Body of Christ

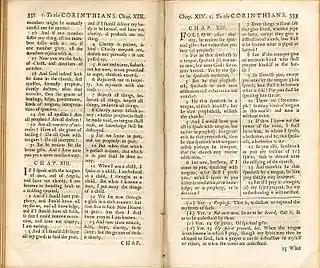
1 Corinthians, from the Douai Bible, 1749

The first meaning that Catholics attach to the expression "Body of Christ" is the Catholic Church. The Catechism of the Catholic Church quotes with approval, as "summing up the faith of the holy doctors and the good sense of the believer", the reply of Saint Joan of Arc to her judges: "About Jesus Christ and the Church, I simply know they're just one thing, and we shouldn't complicate the matter." In the same passage, it also quotes Saint Augustine: "Let us rejoice then and give thanks that we have become not only Christians, but Christ himself. Do you understand and grasp, brethren, God's grace toward us? Marvel and rejoice: we have become Christ. For if he is the head, we are the members; he and we together are the whole man... the fullness of Christ then is the head and the members. But what does 'head and members' mean? Christ and the Church." In light of all this, the Catholic Church calls itself the "universal sacrament of salvation" for the whole world, as it dispenses the sacraments which give the grace of Christ to the recipient.